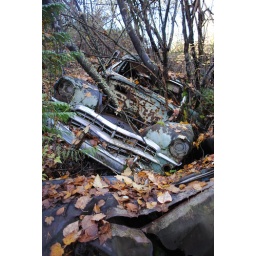
old car being consumed by trees